Birds of the Amazon

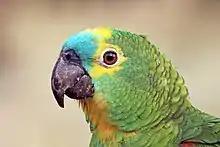
Blue-fronted amazon

The Amazon rainforest has four layers, each of which has its own unique ecosystem. The top layer is the emergent (or dominants) where the tallest trees are found (up to 200 feet tall). Many birds, such as eagles and parrots, also reside in the emergent. The primary layer is the canopy where about 70 to 90 percent of all rainforest life resides. Plants in this layer have a large amount of fruit, seeds and flowers. Birds such as the toucan live in the canopy. The understory is the next layer where very little sunshine reaches; only about 2 to 15 percent of sunshine reaches the understory. The darkest layer is the forest floor, where most of the larger animals live.